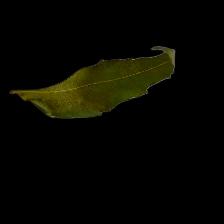
Plant: Neem